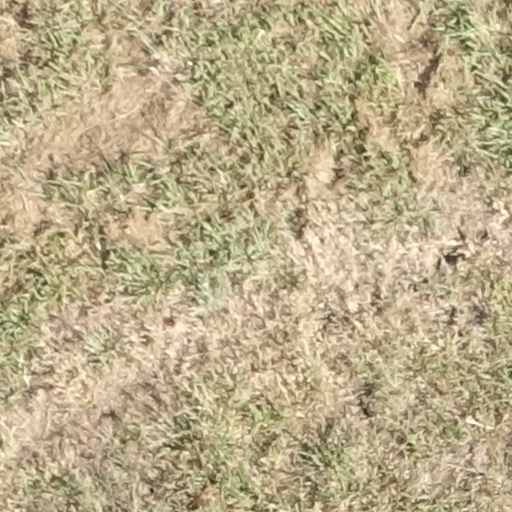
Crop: sorghum